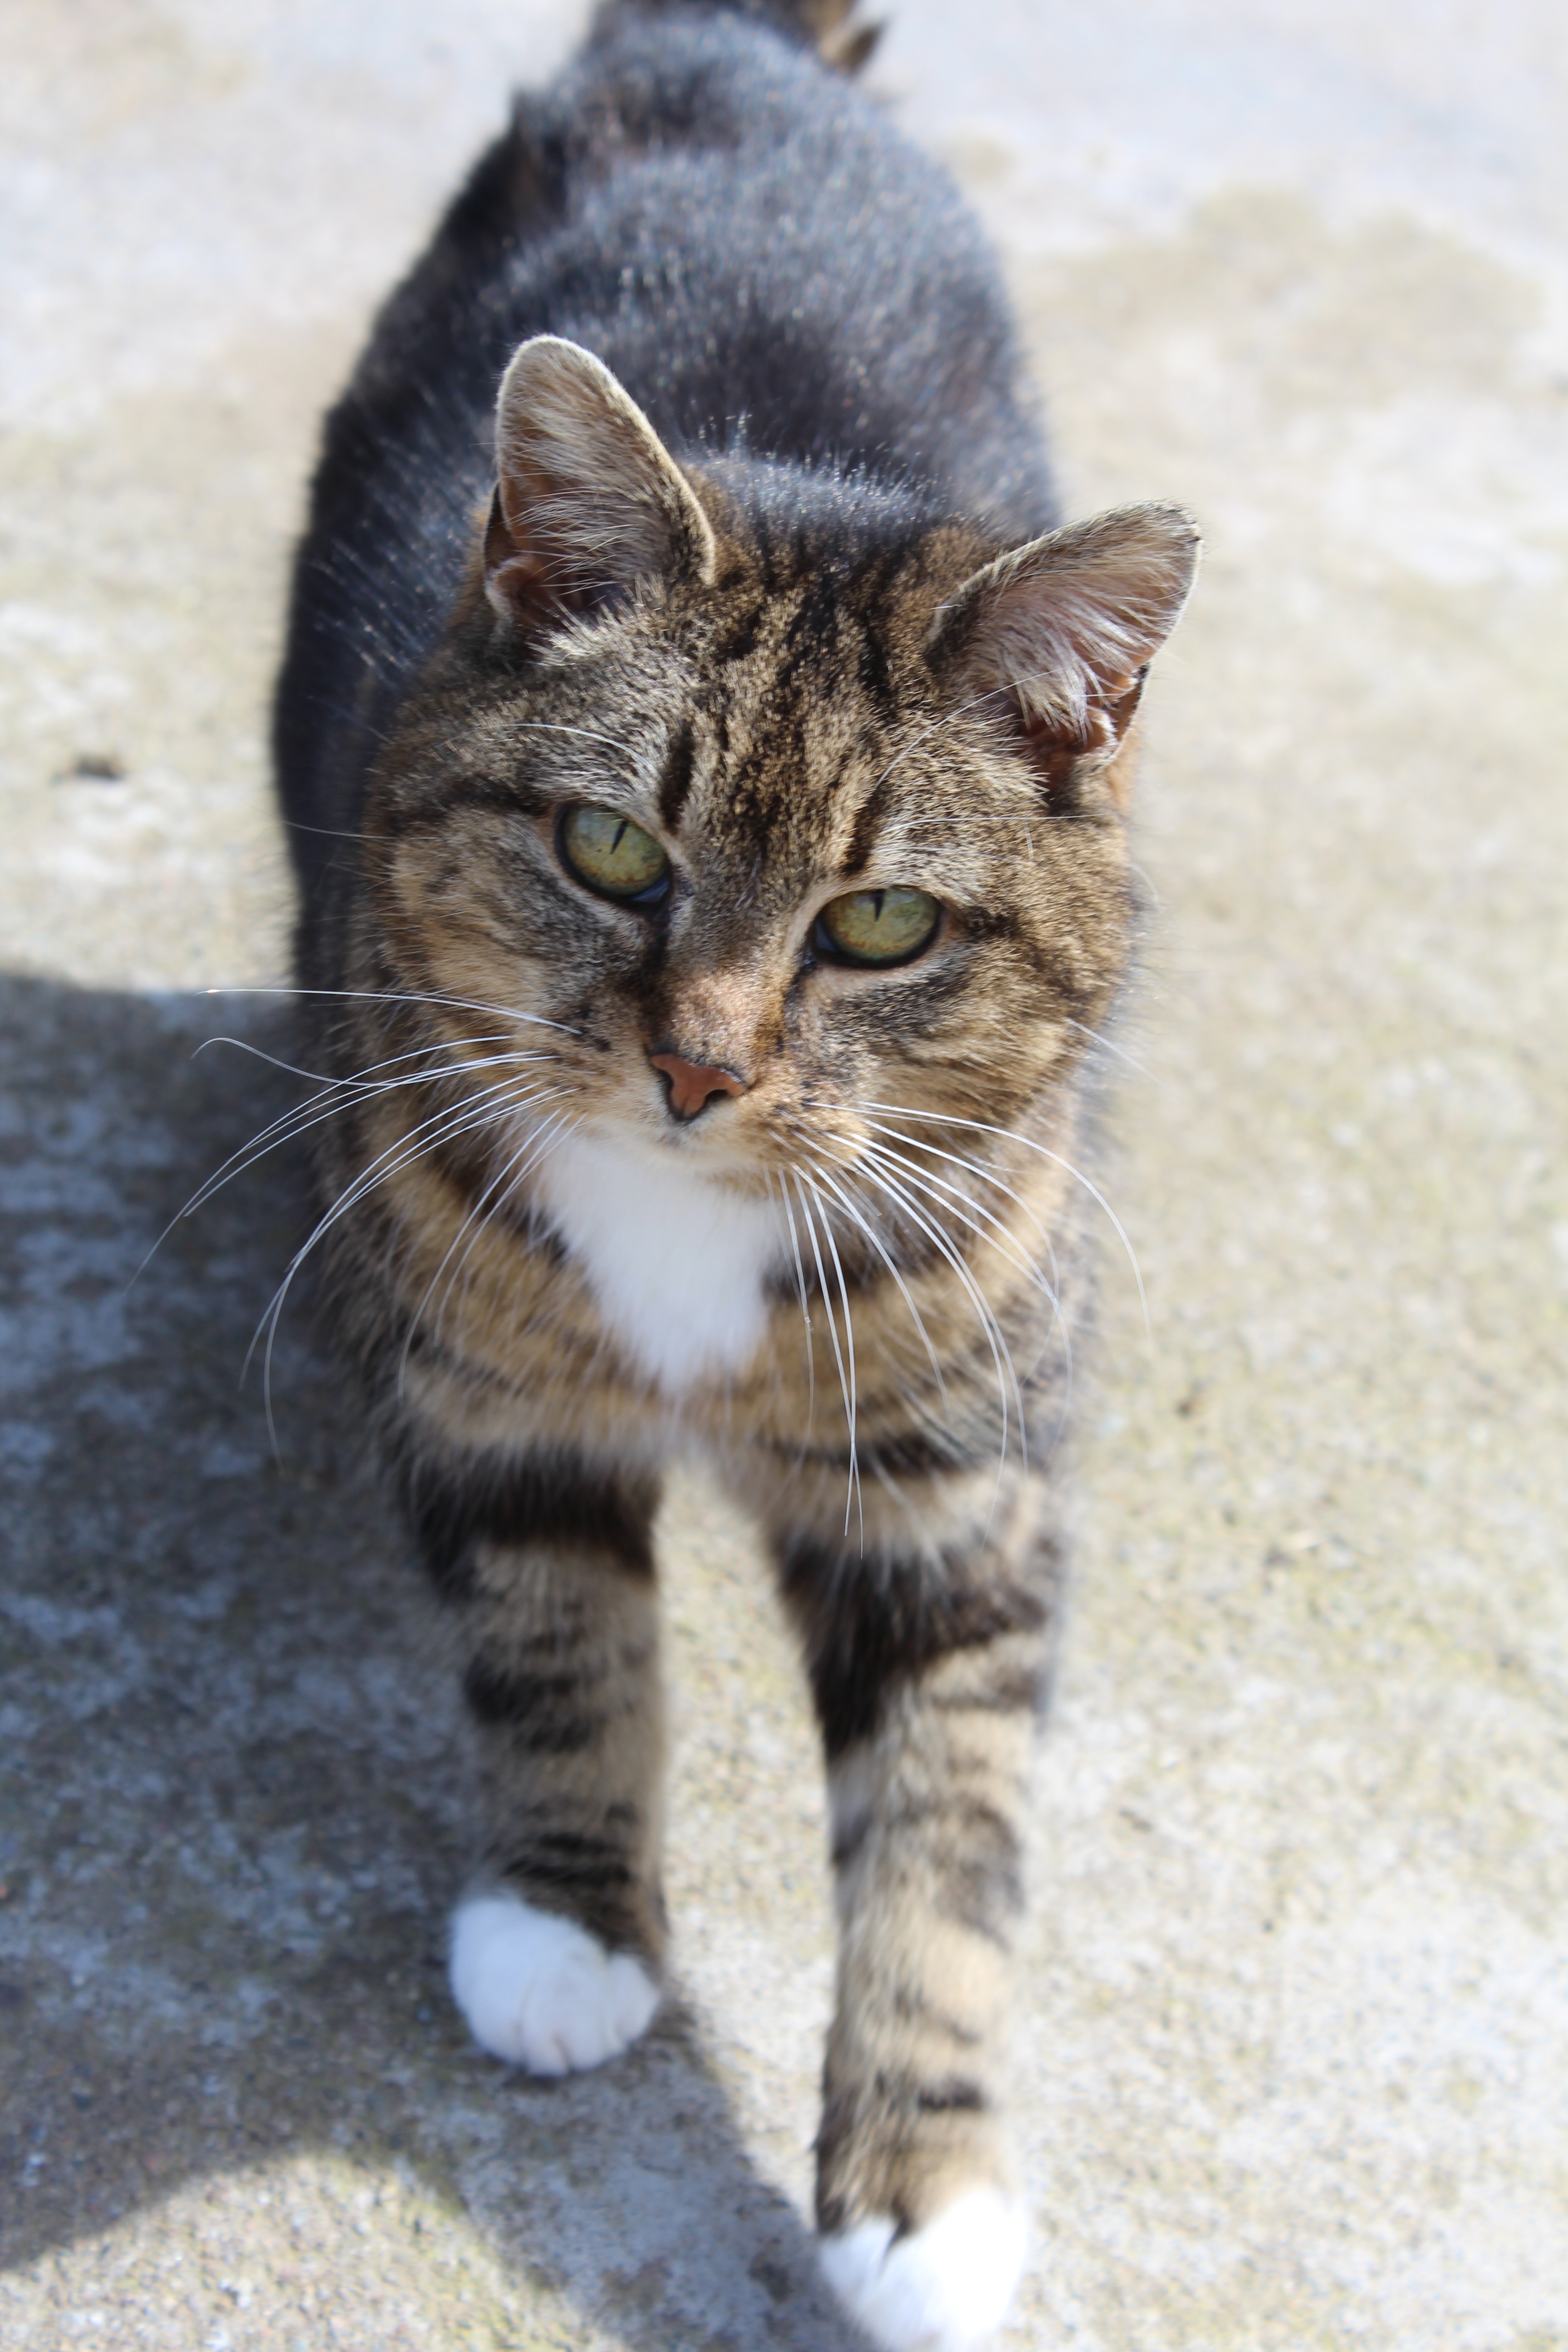
kitten, cat, feline, tabby, mammal, fauna, striped, pets, whiskers, vertebrate, domestic, tabby cat, european shorthair, wild cat, small to medium sized cats, cat like mammal, domestic short haired cat, pixie bob, american shorthair, toyger